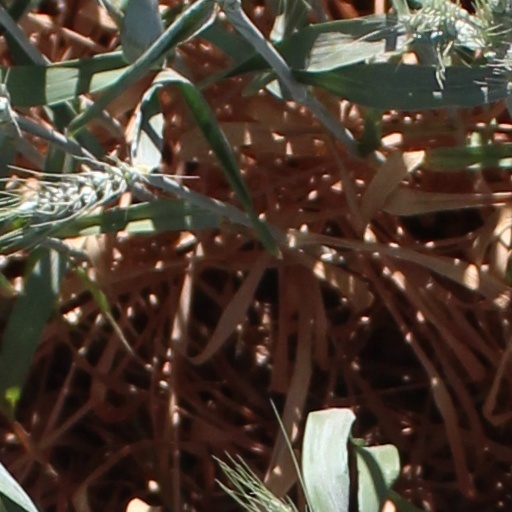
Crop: wheat